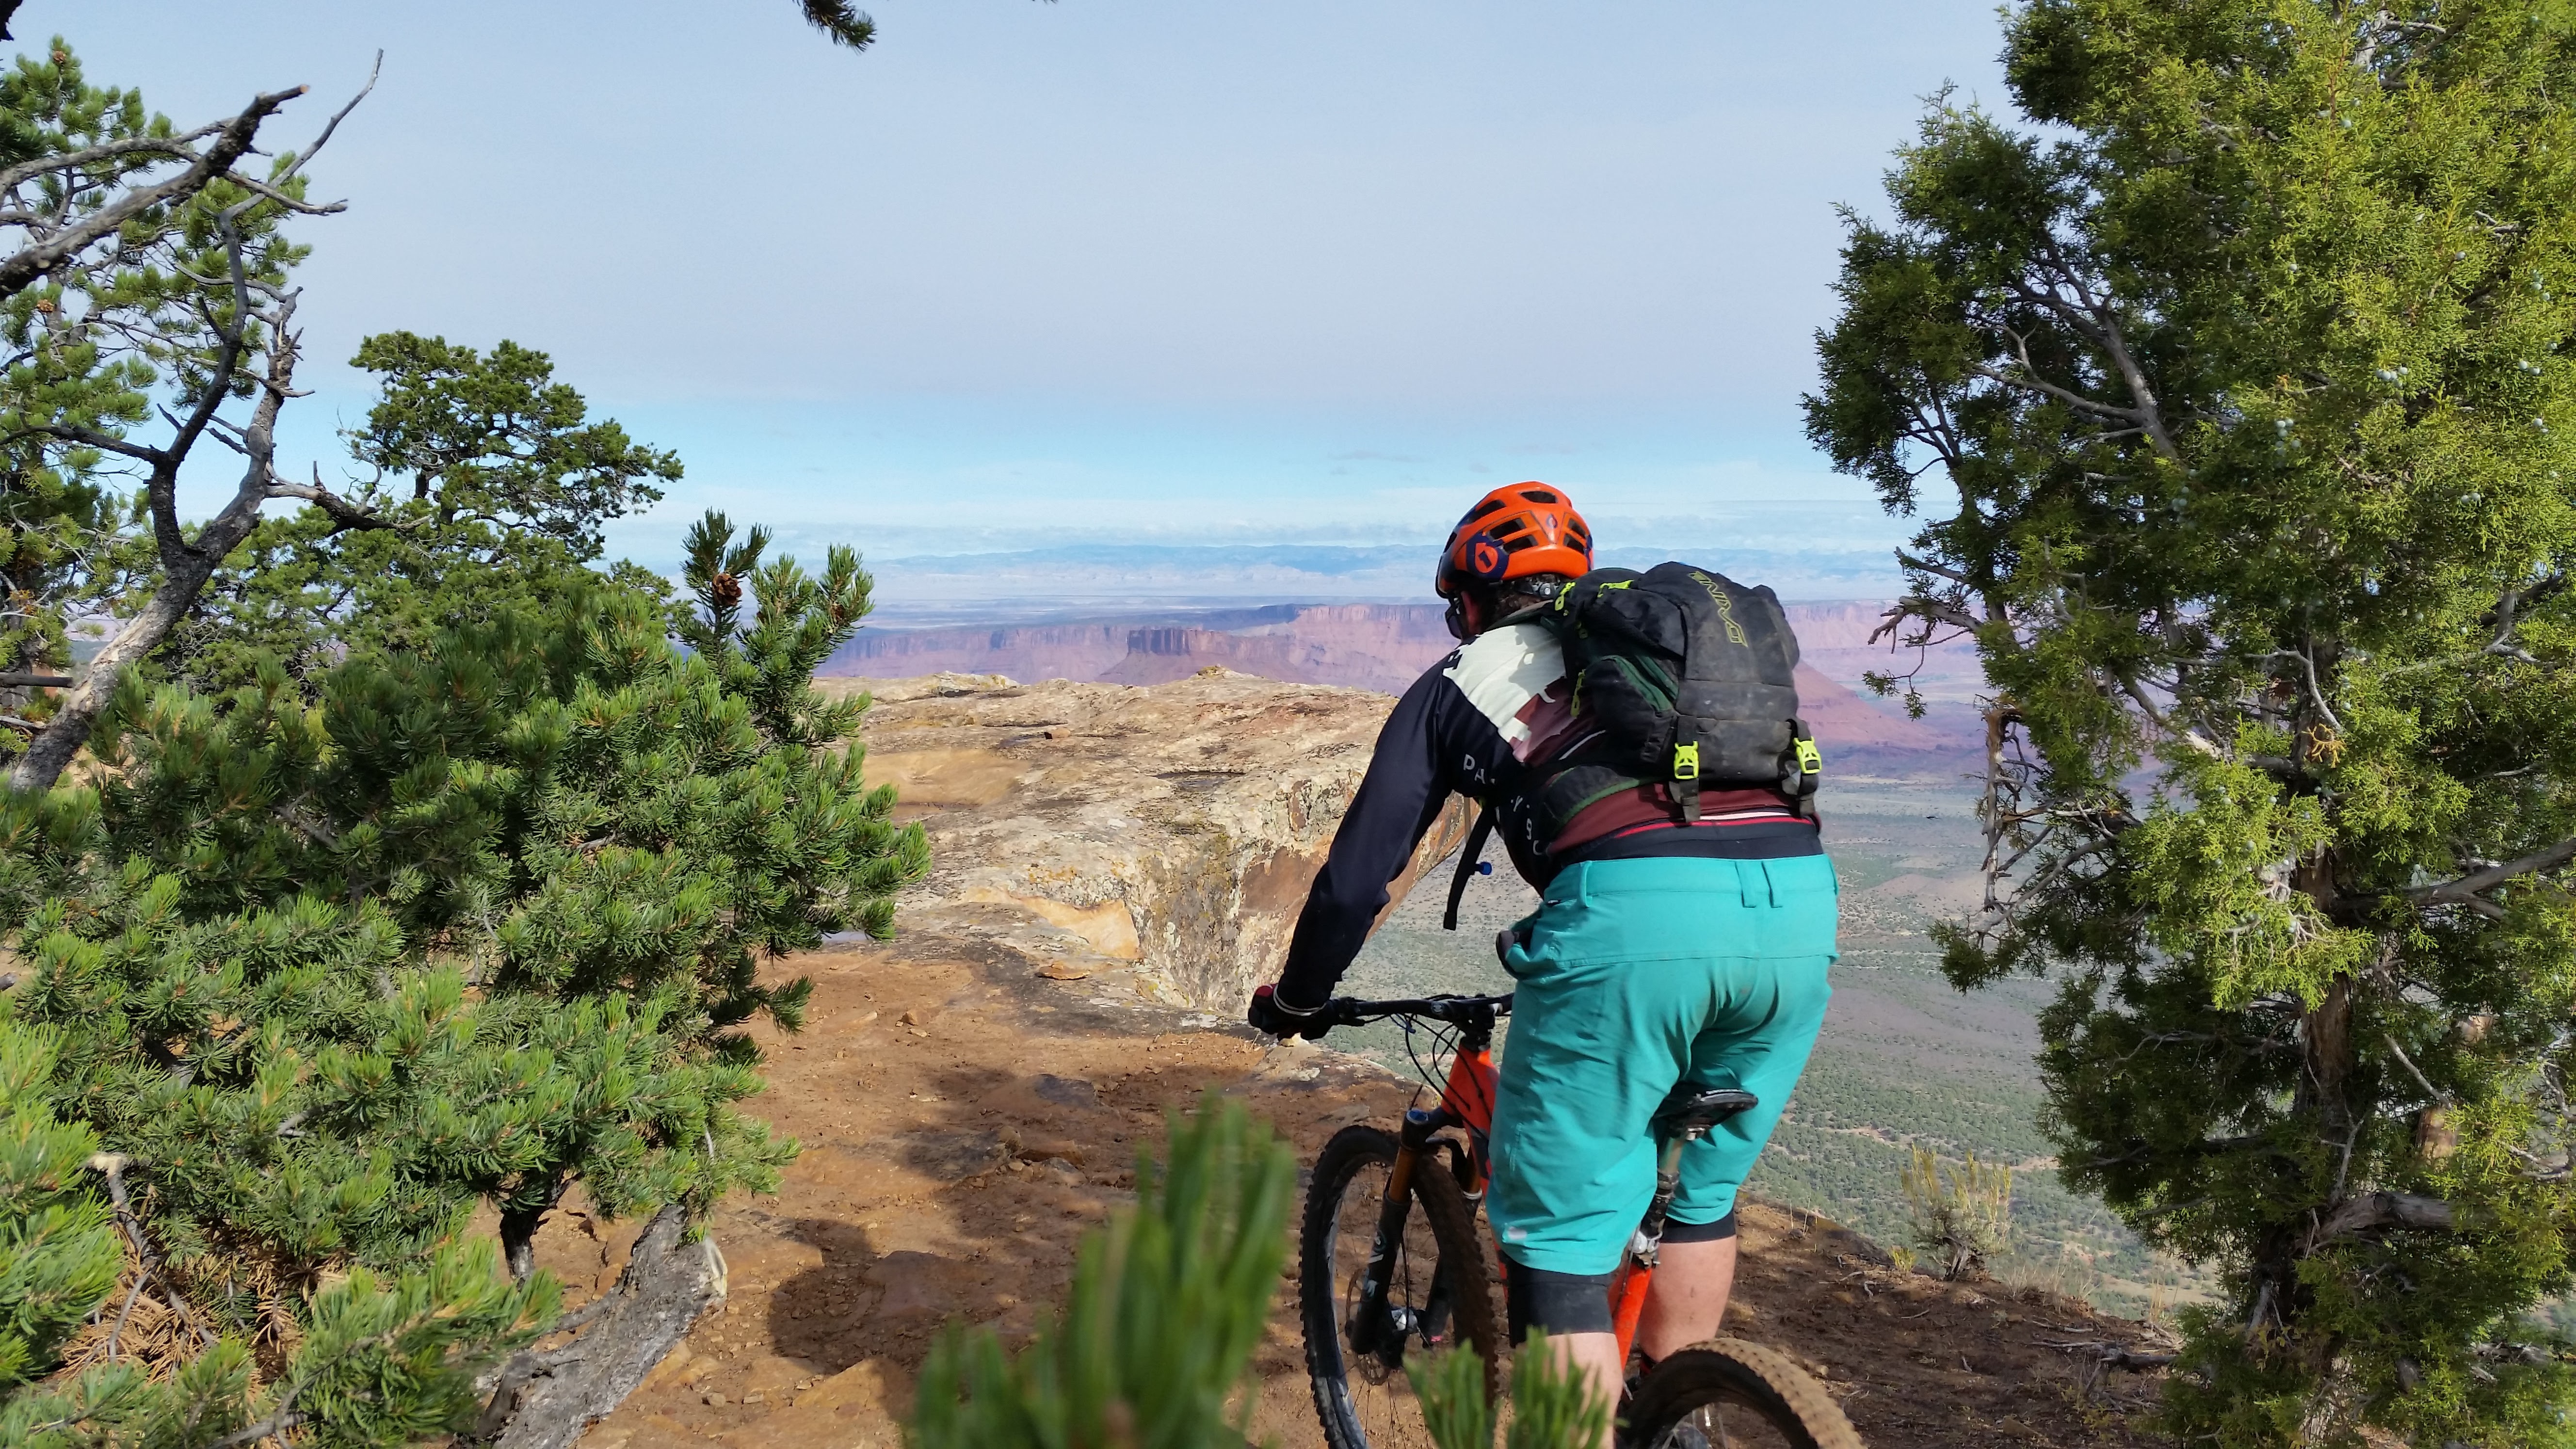
mountain biking, adventure, moab, utah, red rocks, bike, mountain bike, bicycle, mountain, biking, recreation, sport, cyclist, nature, lifestyle, extreme, exercise, action, cycle, race, cycling, speed, summer, man, outdoor, helmet, activity, mtb, trail, fitness, healthy